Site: brandenburg
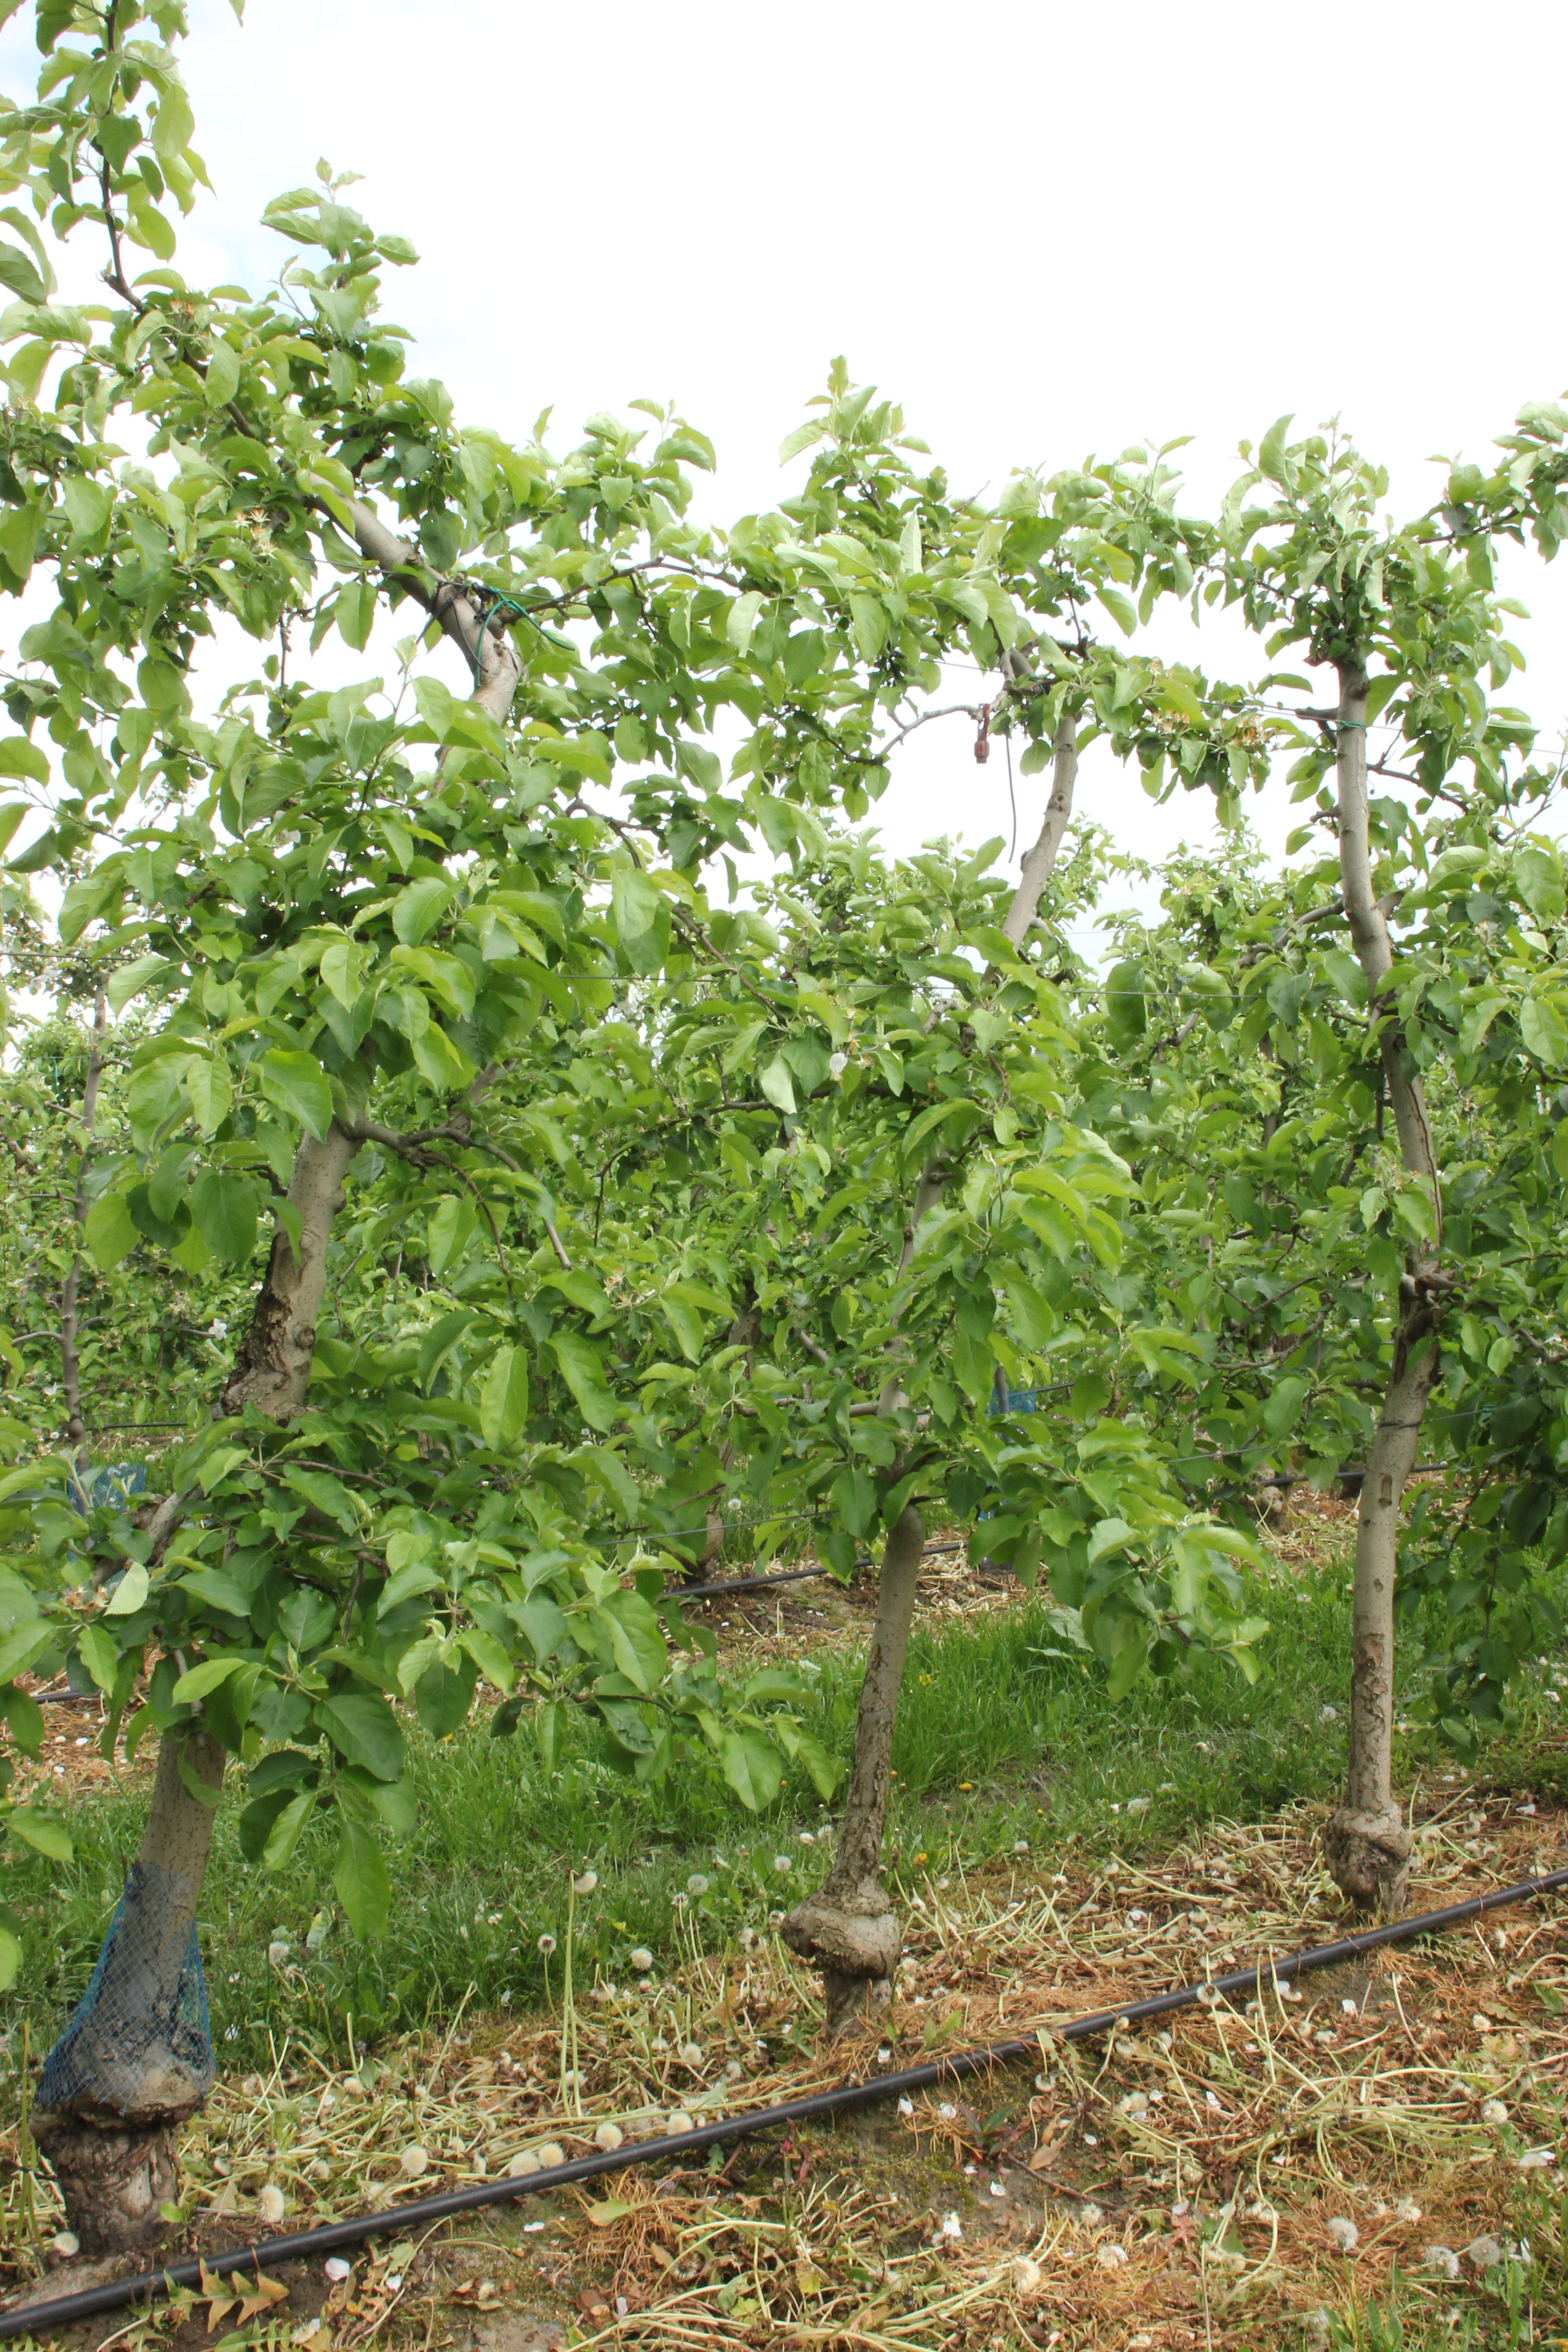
Growth stage (BBCH 67): Flowering